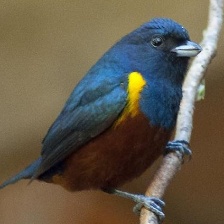
Species: CHESTNET BELLIED EUPHONIA
Scientific name: EUPHONIA PECTORALIS